The Poor Soldier

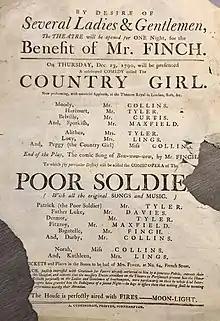
Playbill for a 1790 performance of the opera at Theatre Royal, Southampton

The Poor Soldier is a 1783 British pasticcio opera with music by William Shield and a text by John O'Keeffe. It was a comedy set around Irish soldiers returning home after fighting in the British army in the American War of Independence, which formally ended that year with the Peace of Paris. One of the redcoats must fight for the love of Norah with the urbane Captain Fitzroy. The events are set entirely in a small Irish village called Carton, a few miles from Dublin, although several versions refer to it only as "a country village".